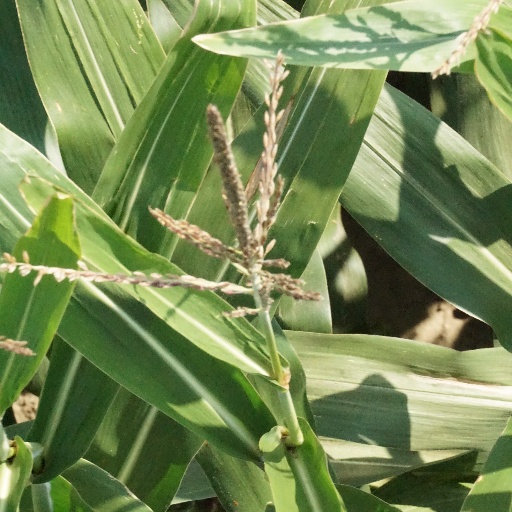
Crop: maize; corn